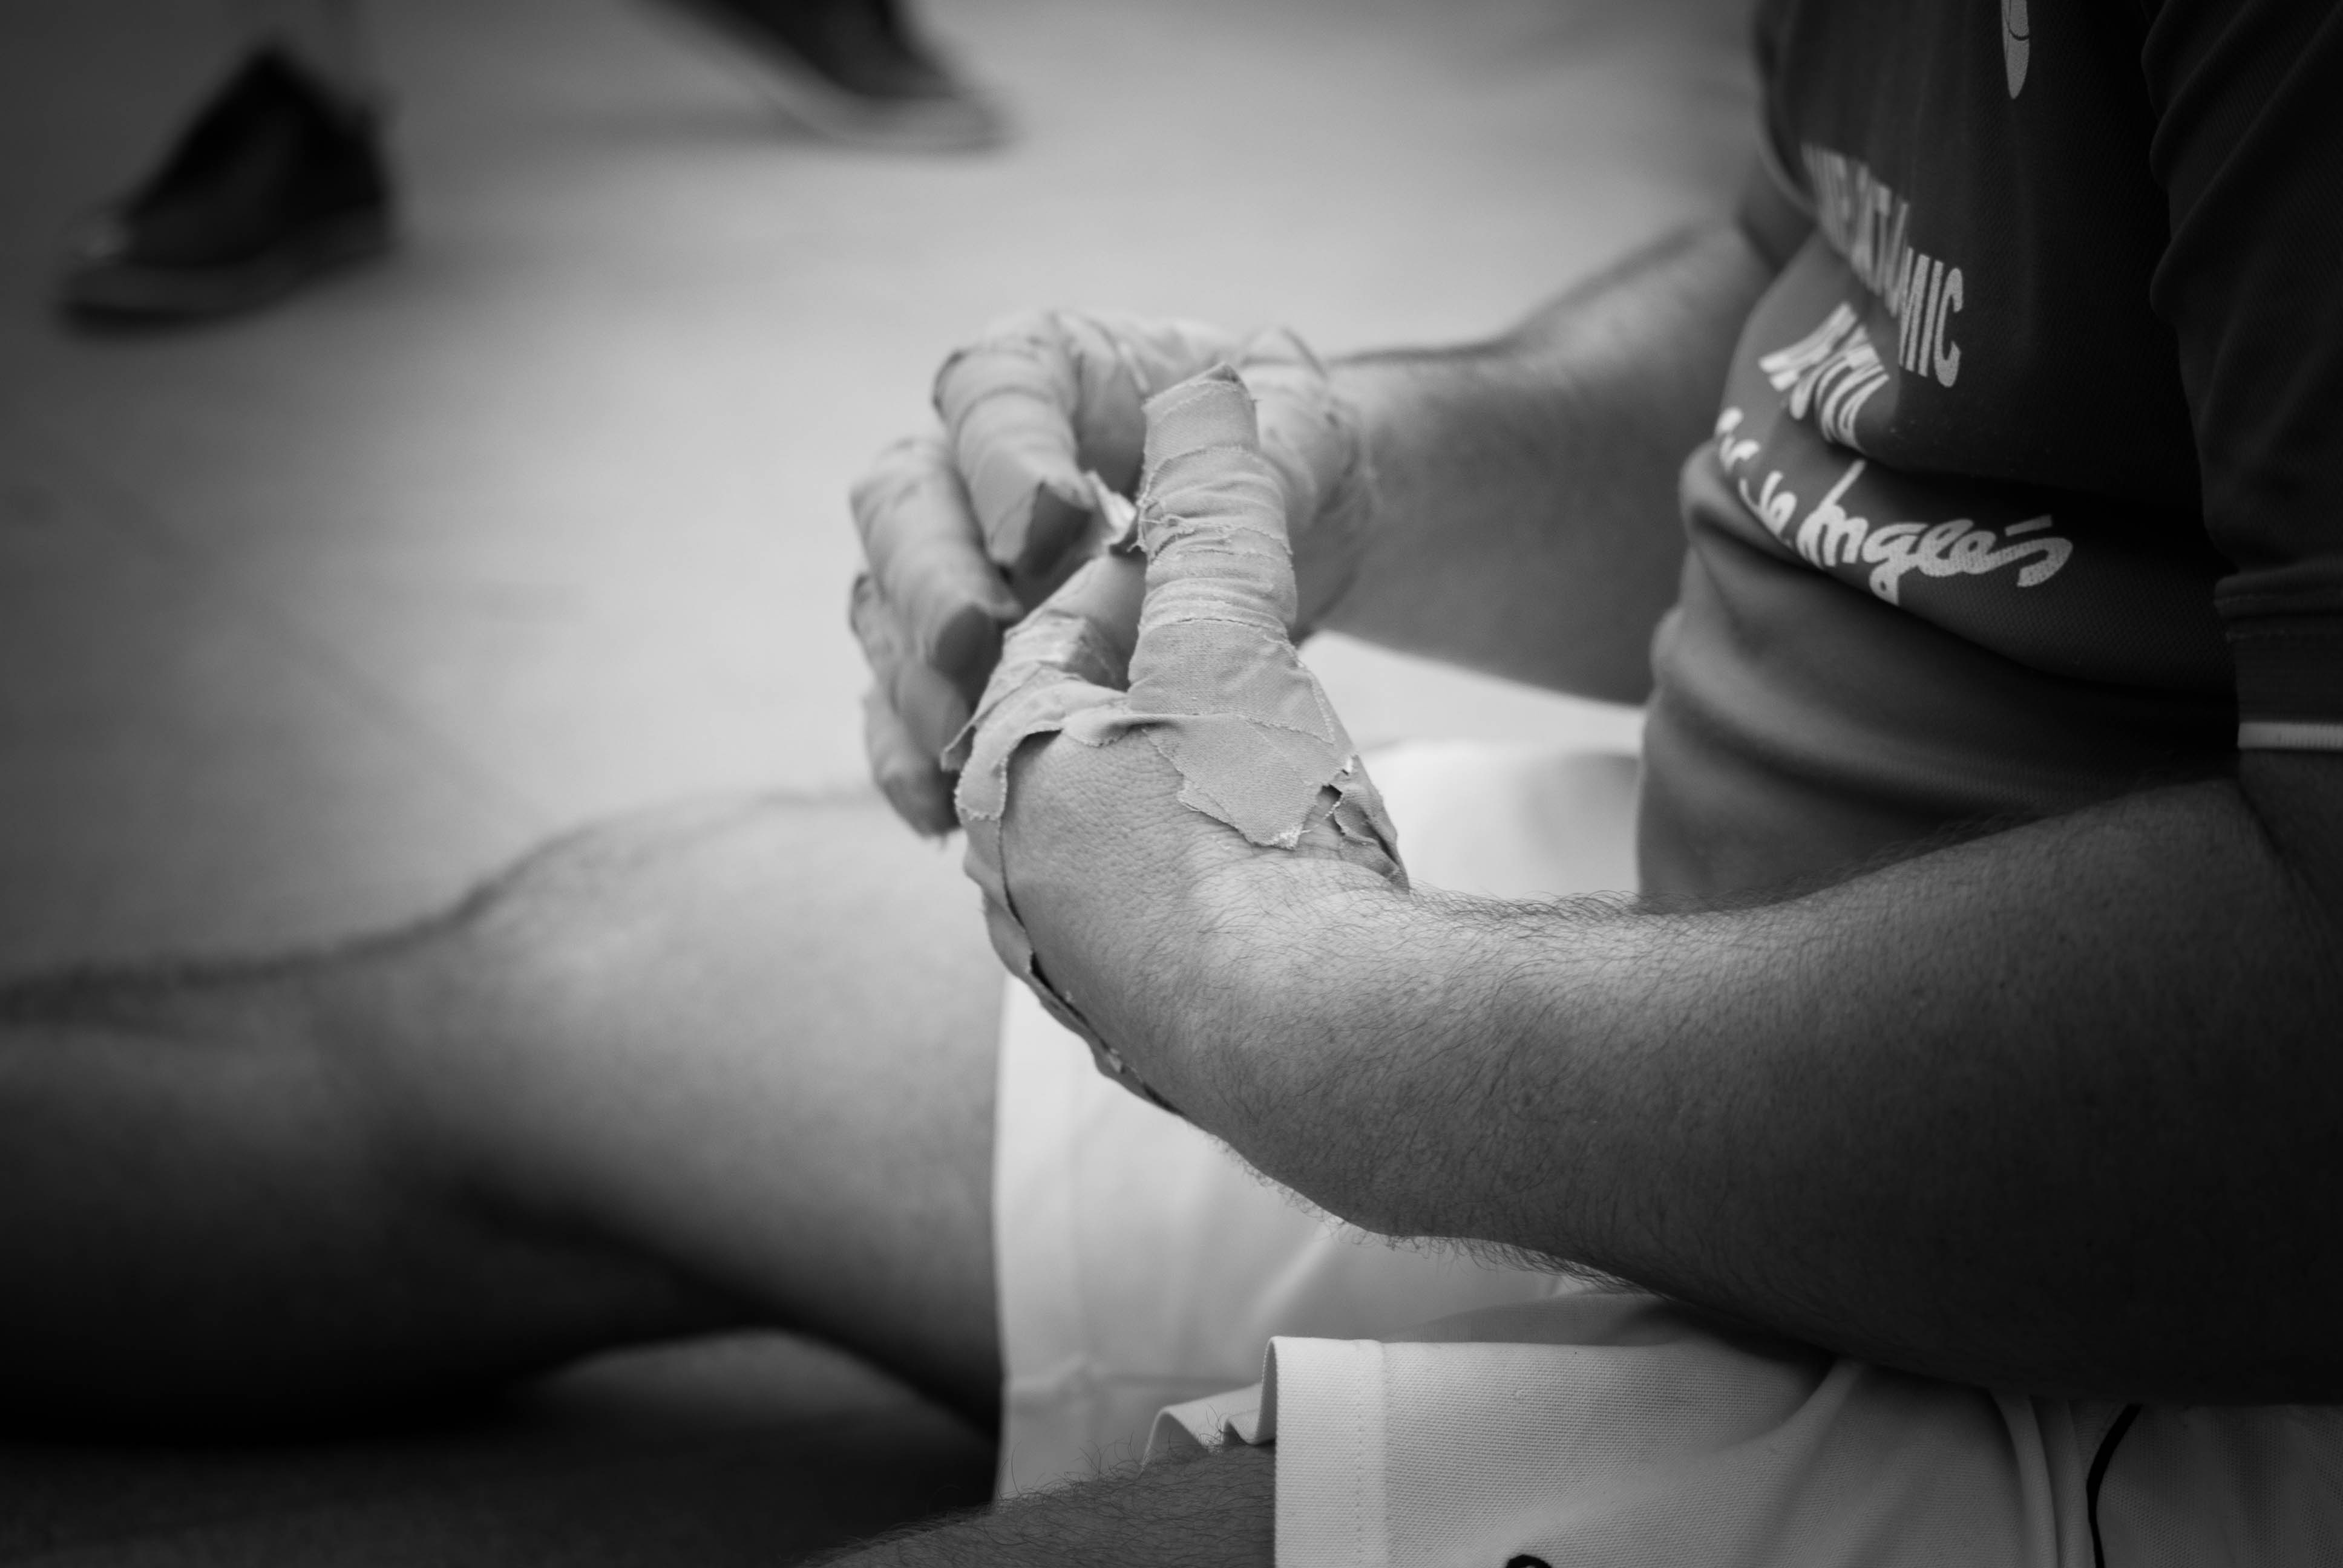
hand, black and white, white, sport, photography, male, leg, model, finger, black, monochrome, arm, human body, hands, skin, beauty, valencia, tradition, interaction, sense, monochrome photography, congregate